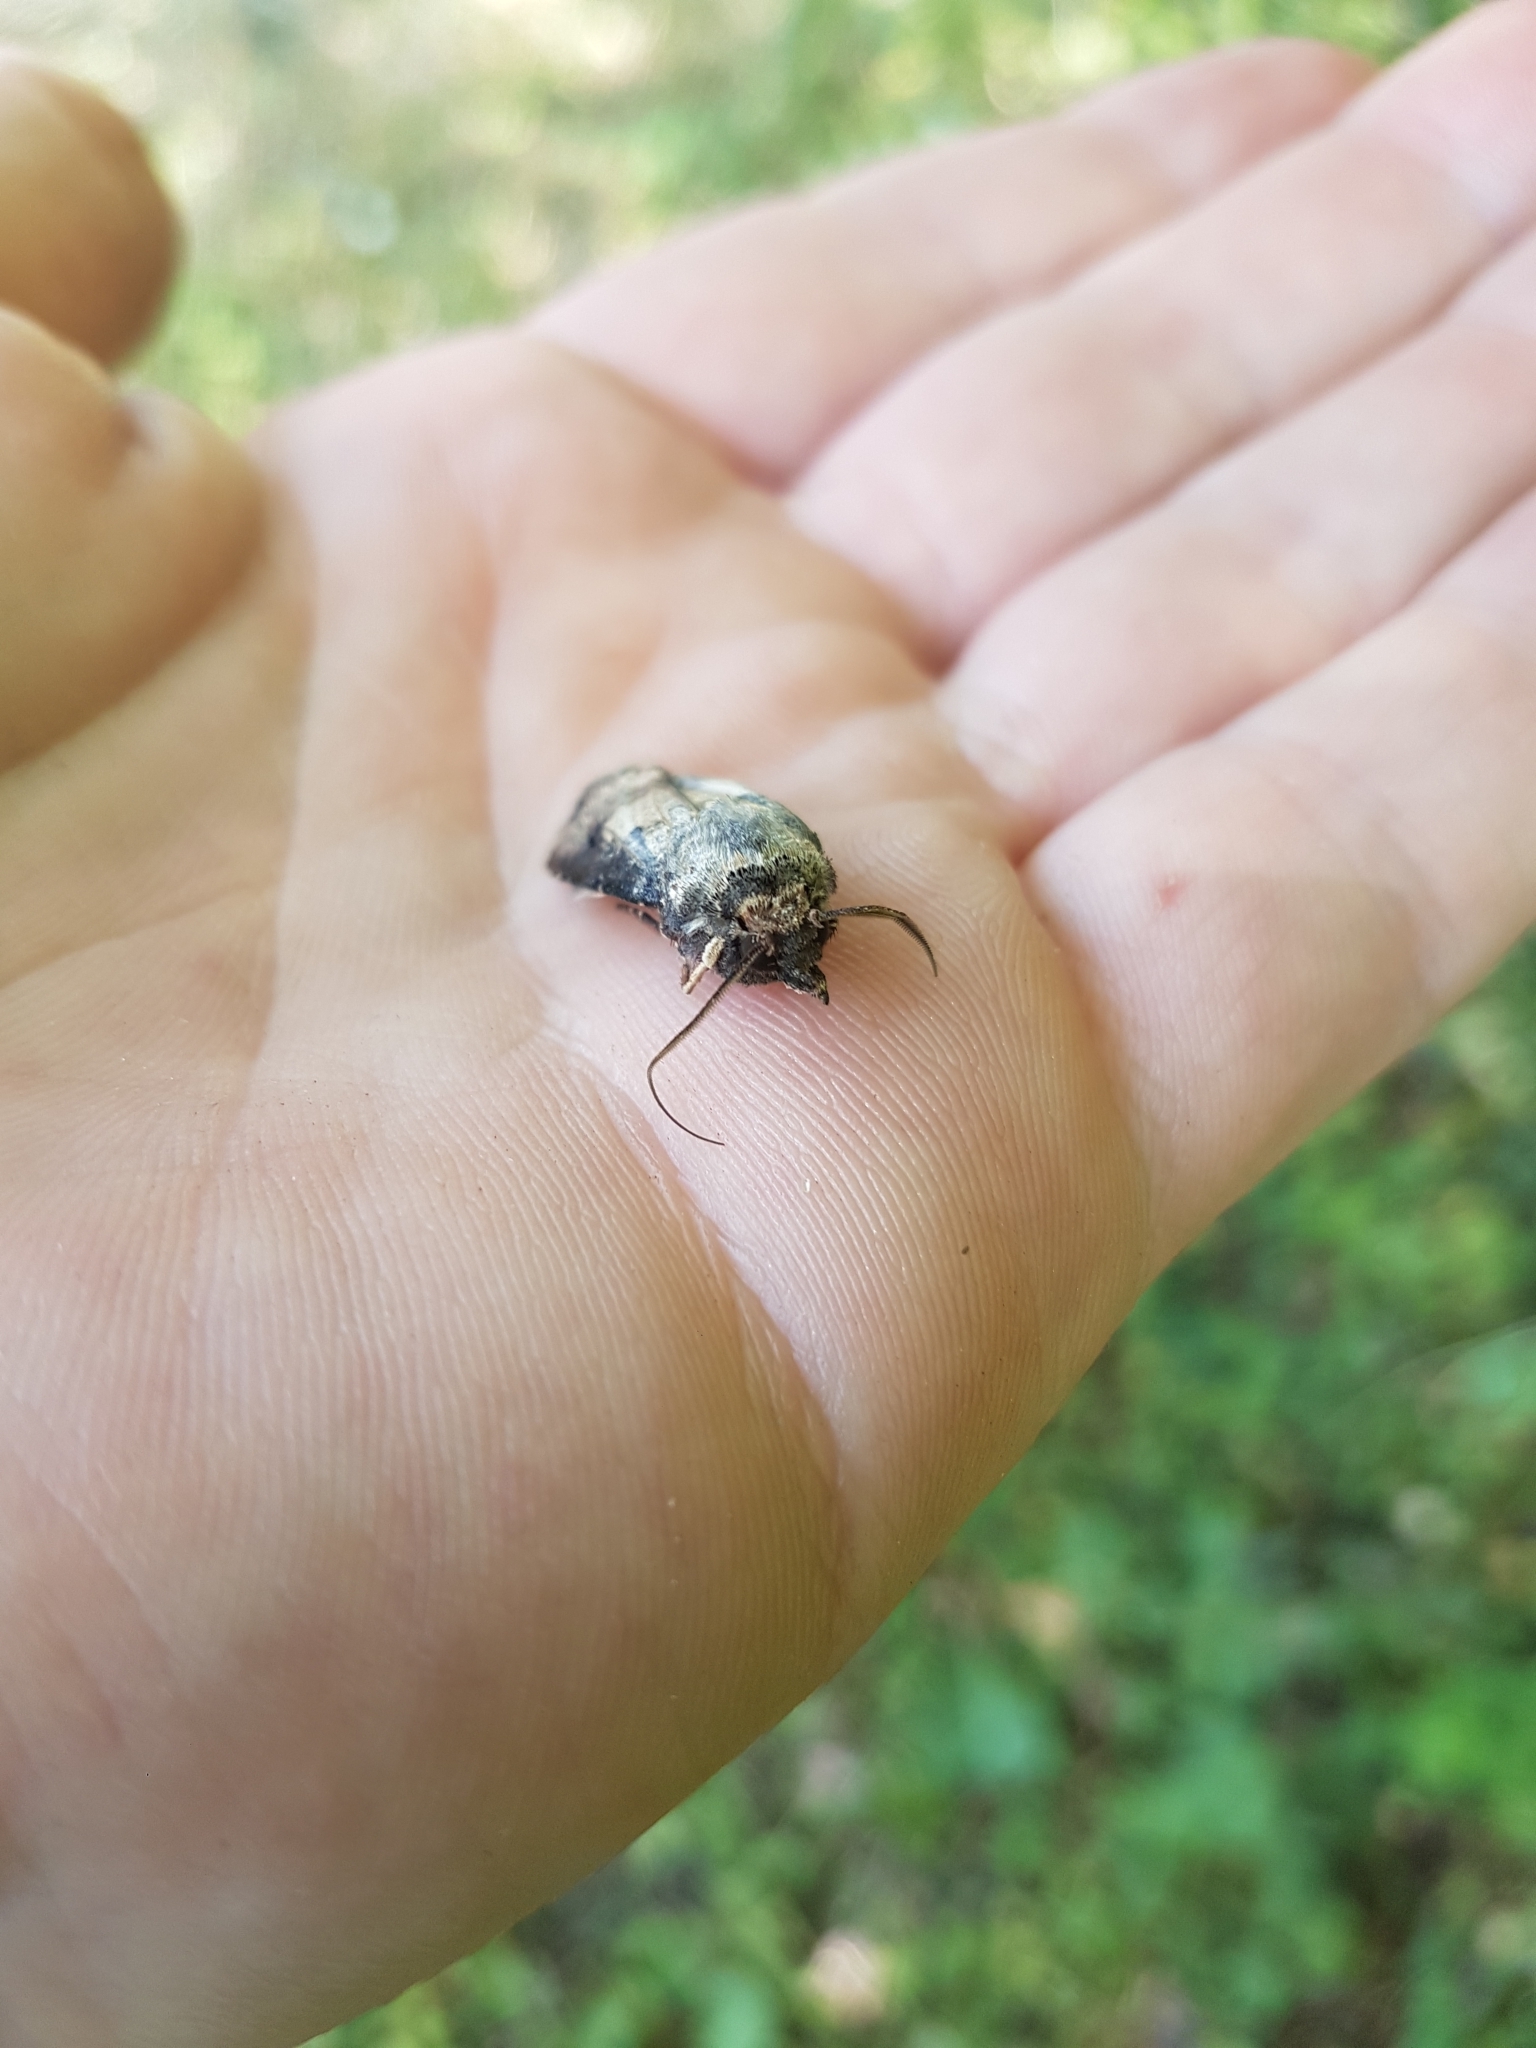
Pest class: cutworms